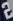
Number: 2